Florence Parr Gere

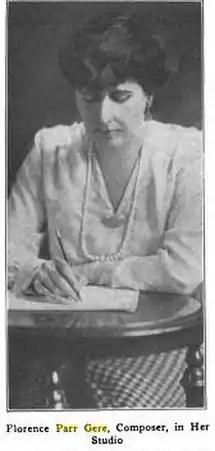
Florence Parr Gere, from a 1918 publication.

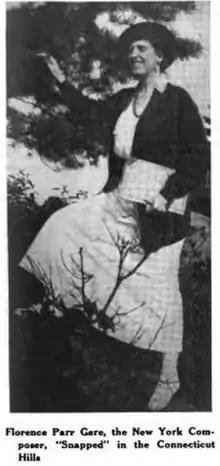
Florence Parr Gere, from a 1918 publication.

Florence Beatrice Parr Gere (April 25, 1875 – September 4, 1964) was a Canadian-born American pianist and composer.